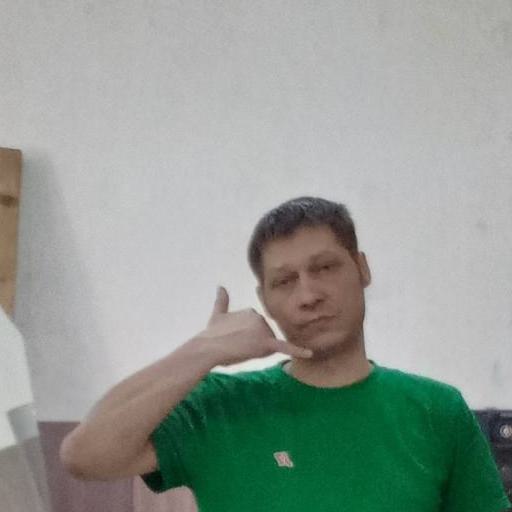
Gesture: call